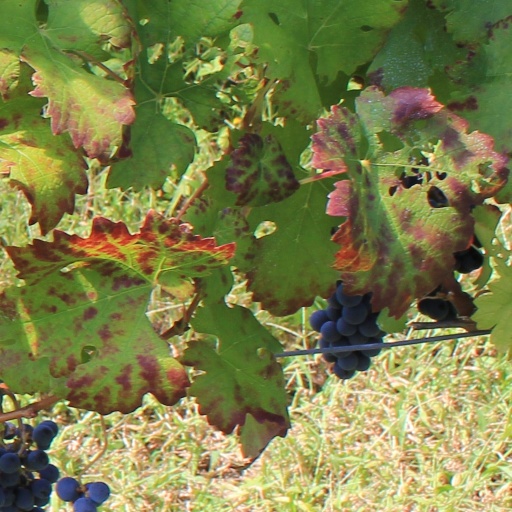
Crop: grape